Rajput

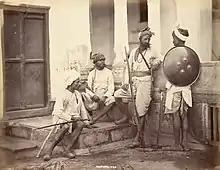
Chauhan Rajputs, Delhi (1868)

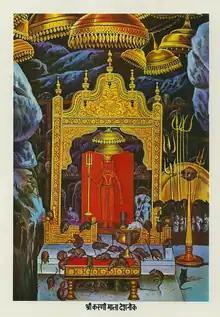
Karni Mata, Hindu Goddess primarily worshipped by Rajputs

After the mid-16th century, many Rajput rulers formed close relationships with the Mughal emperors and served them in different capacities. It was due to the support of the Rajputs that Akbar was able to lay the foundations of the Mughal empire in India. Some Rajput nobles gave away their daughters in marriage to Mughal emperors and princes for political motives. For example, Akbar accomplished 40 marriages for himself, his sons and grandsons, out of which 17 were Rajput-Mughal alliances. Akbar's successors as Mughal emperors, his son Jahangir and grandson Shah Jahan had Rajput mothers. Although Rajput rulers provided the brides to the Mughals, neither Akbar nor his successors provided brides to the Rajput rulers. For example, Akbar got this sisters and daughters married to Timurids and prominent Muslims from central and west Asia. Historian Michael Fisher states that the bards and poets patronized by the Rajput rulers who served Akbar raised Akbar to a "semi-divine" status and gives an example of Akbar being projected as a "divine master" in the "Hindu cosmic order". The writer also finds correlation between the increasing numbers of Hindu Rajput wives in Akbar's household and Hindu Rajputs as well as non-Rajput Hindus in his administration to the religious and political policy followed by him towards non-Muslims which included ending the prohibition on the construction of new temples of non -Muslim faiths like Hindu, Jain etc. In 1564 AD, Akbar had also stopped collection of "jaziya" from non-Muslims, a tax considered as discriminatory by several non-Muslims which also consisted of his Hindu Rajput officials.